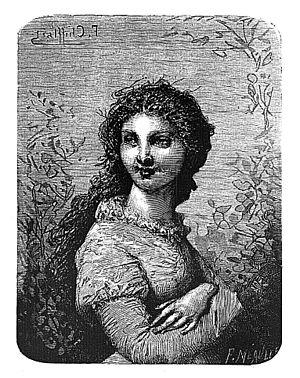
Déruchette, illustration pour Les Travailleurs de la mer — Éditions E. Hugues 1883 (Paris)
Les Travailleurs de la mer est un roman de Victor Hugo écrit à Hauteville House durant l'exil du poète dans l'île anglo-normande de Guernesey et publié en 1866.